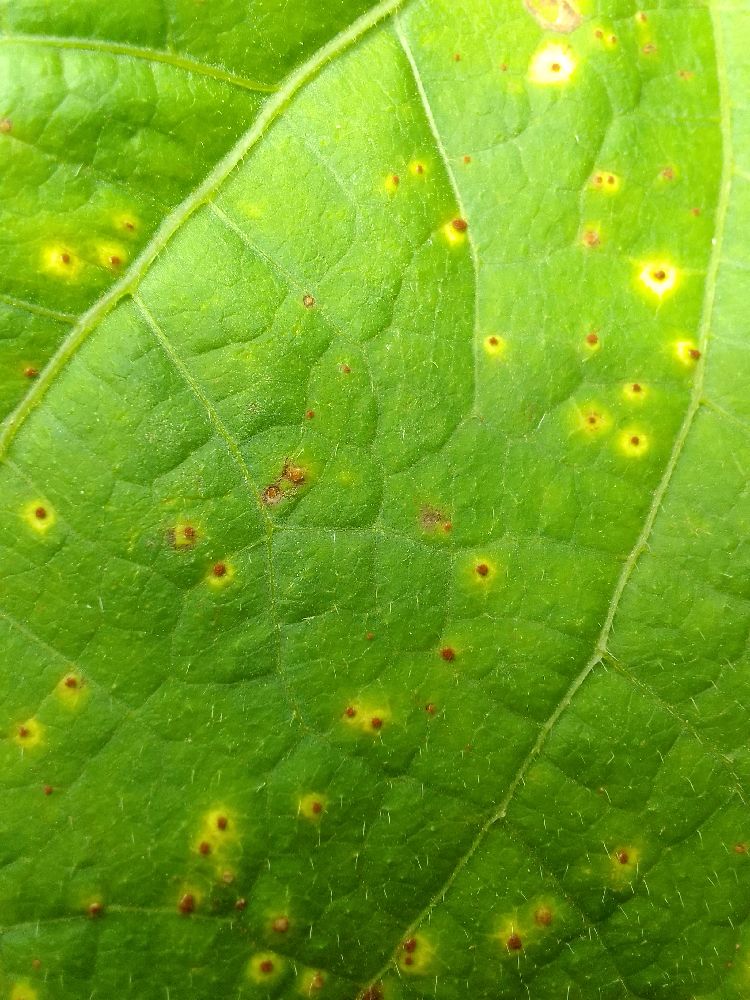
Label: rust